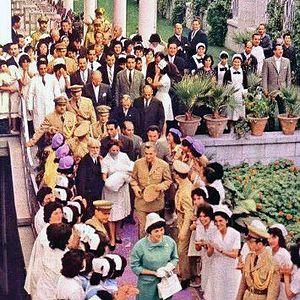
Naissance de Reza Cyrus Pahlavi, 31 octobre 1960
Mohammad Reza Chah Pahlavi ou Muhammad Rizā Shāh Pahlevi dit Aryamehr, né le 26 octobre 1919 à Téhéran et mort le 27 juillet 1980 au Caire, était le second et dernier monarque de la dynastie Pahlavi de la monarchie iranienne. Dernier chah d'Iran, il régne du 16 septembre 1941 au 11 février 1979. Contraint à l'exil le 16 janvier 1979, Mohammad Reza Pahlavi est remplacé par un conseil royal et renversé par la Révolution iranienne, mais n'abdique jamais officiellement. Il succéde à son père, Reza Chah, lorsque ce dernier, jugé trop proche de l'Allemagne nazie, est contraint d'abdiquer en septembre 1941 lors de l'invasion anglo-soviétique de l'Iran. Au lendemain de la Seconde Guerre mondiale, le jeune chah est confronté aux tentatives sécessionnistes dans les provinces du nord-est lors de la crise irano-soviétique et aux rébellions tribales dans le sud du pays. Mohammad Reza Pahlavi se rapproche par la suite des États-Unis et entretient des liens très étroits avec la Maison-Blanche, en particulier avec les présidents Dwight Eisenhower et Richard Nixon.